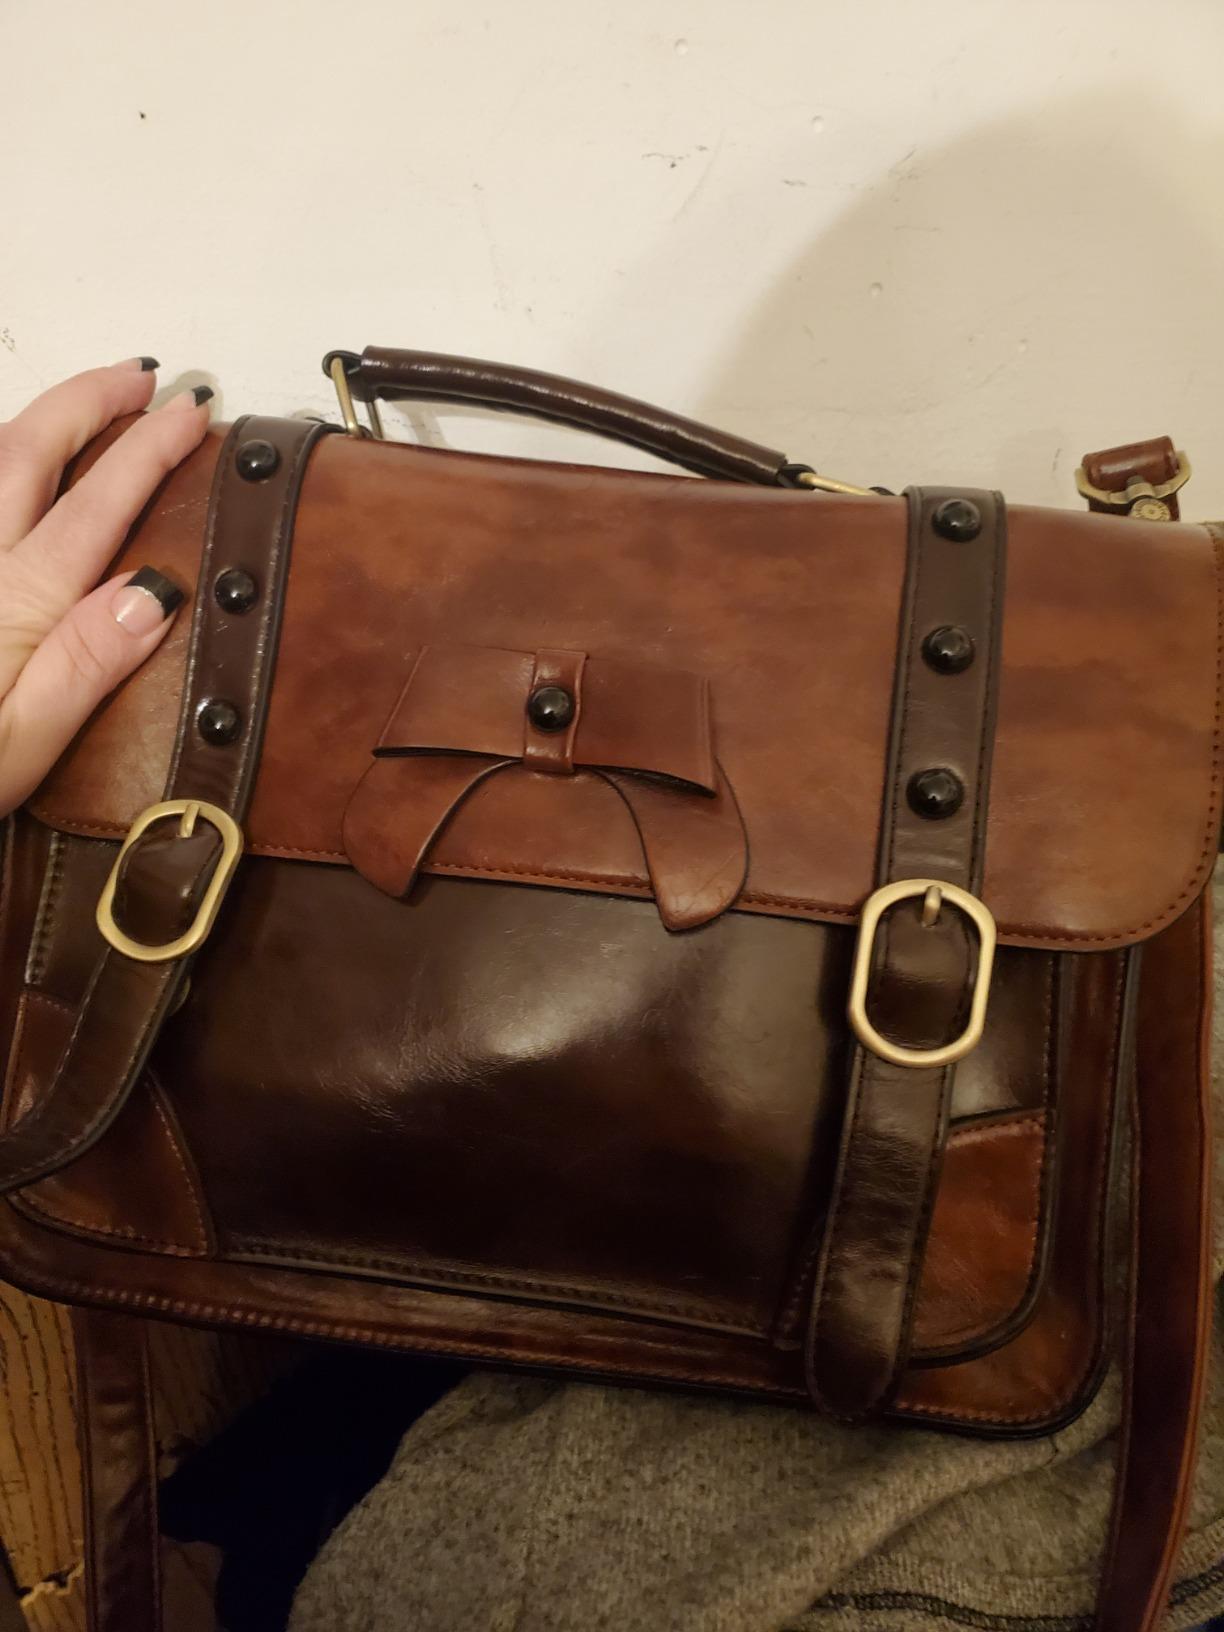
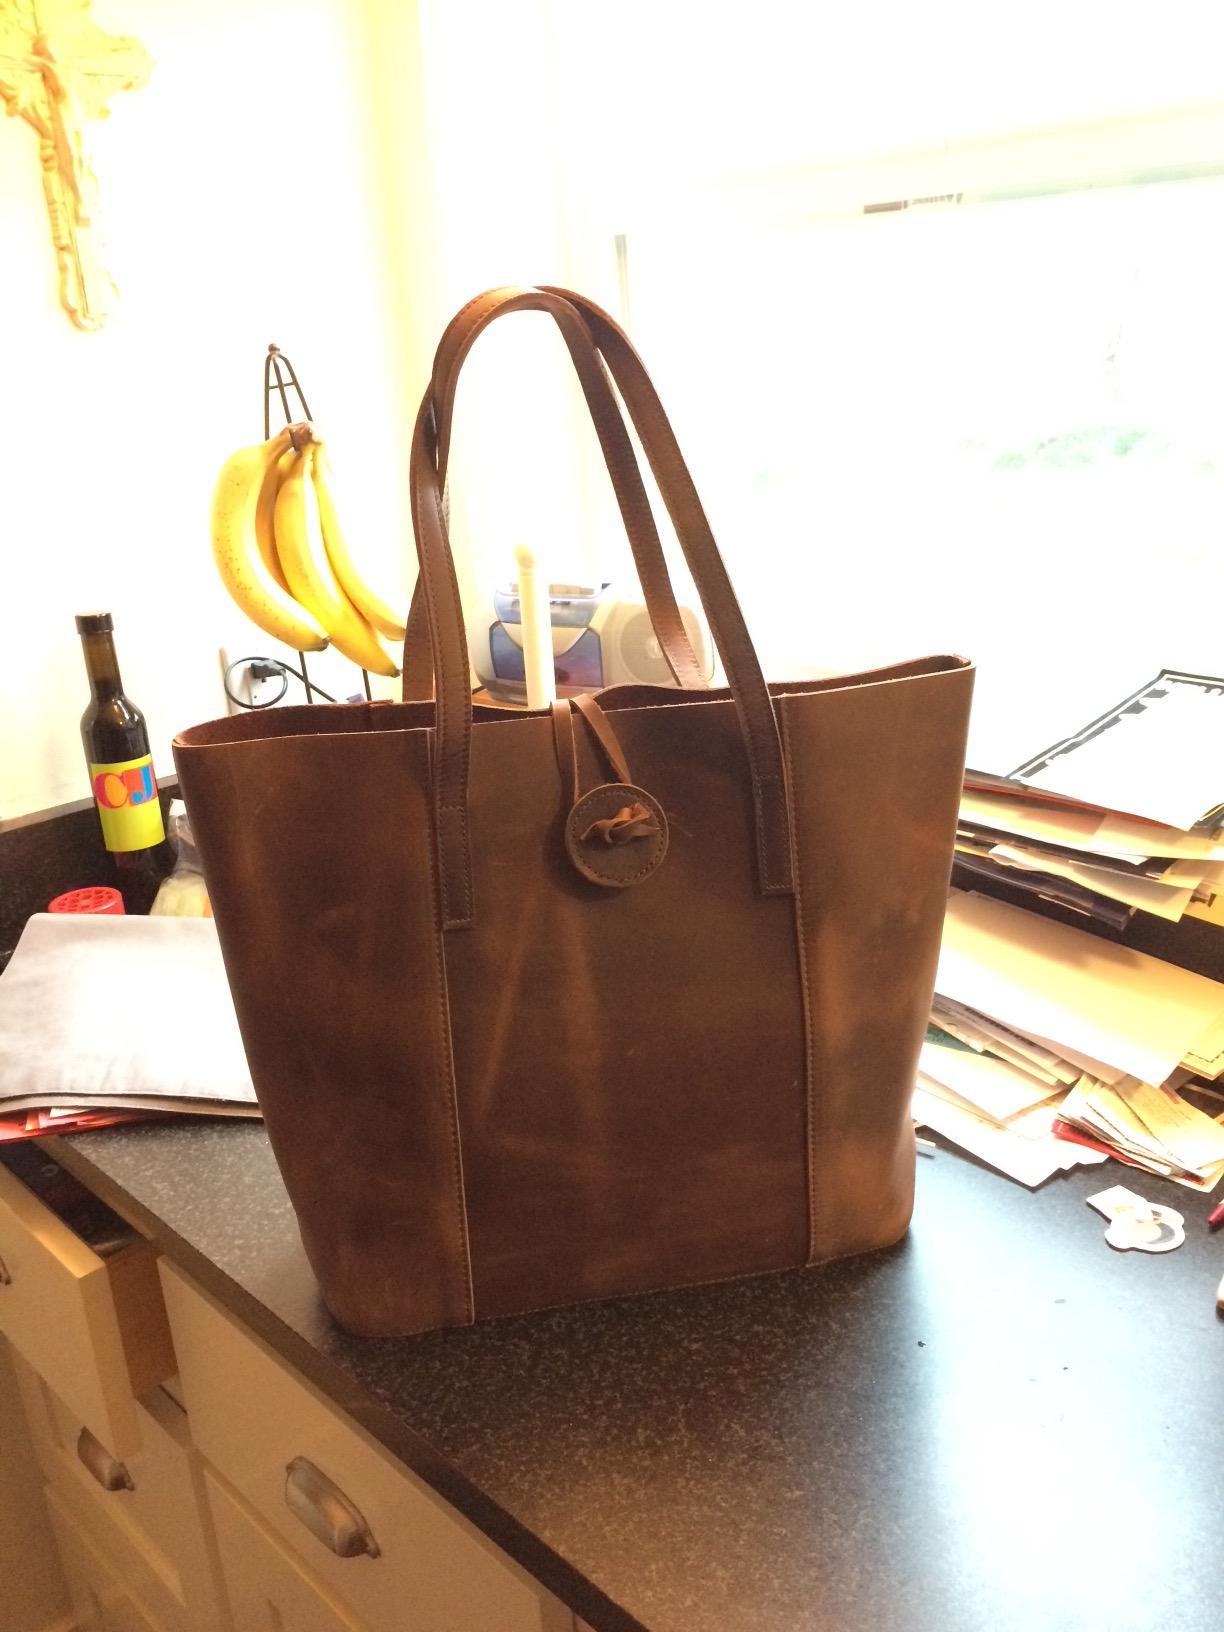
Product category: accessories_handbag
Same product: no